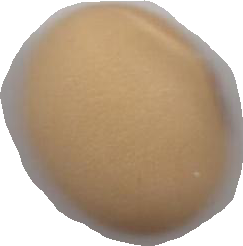
Variety: Anjasmoro